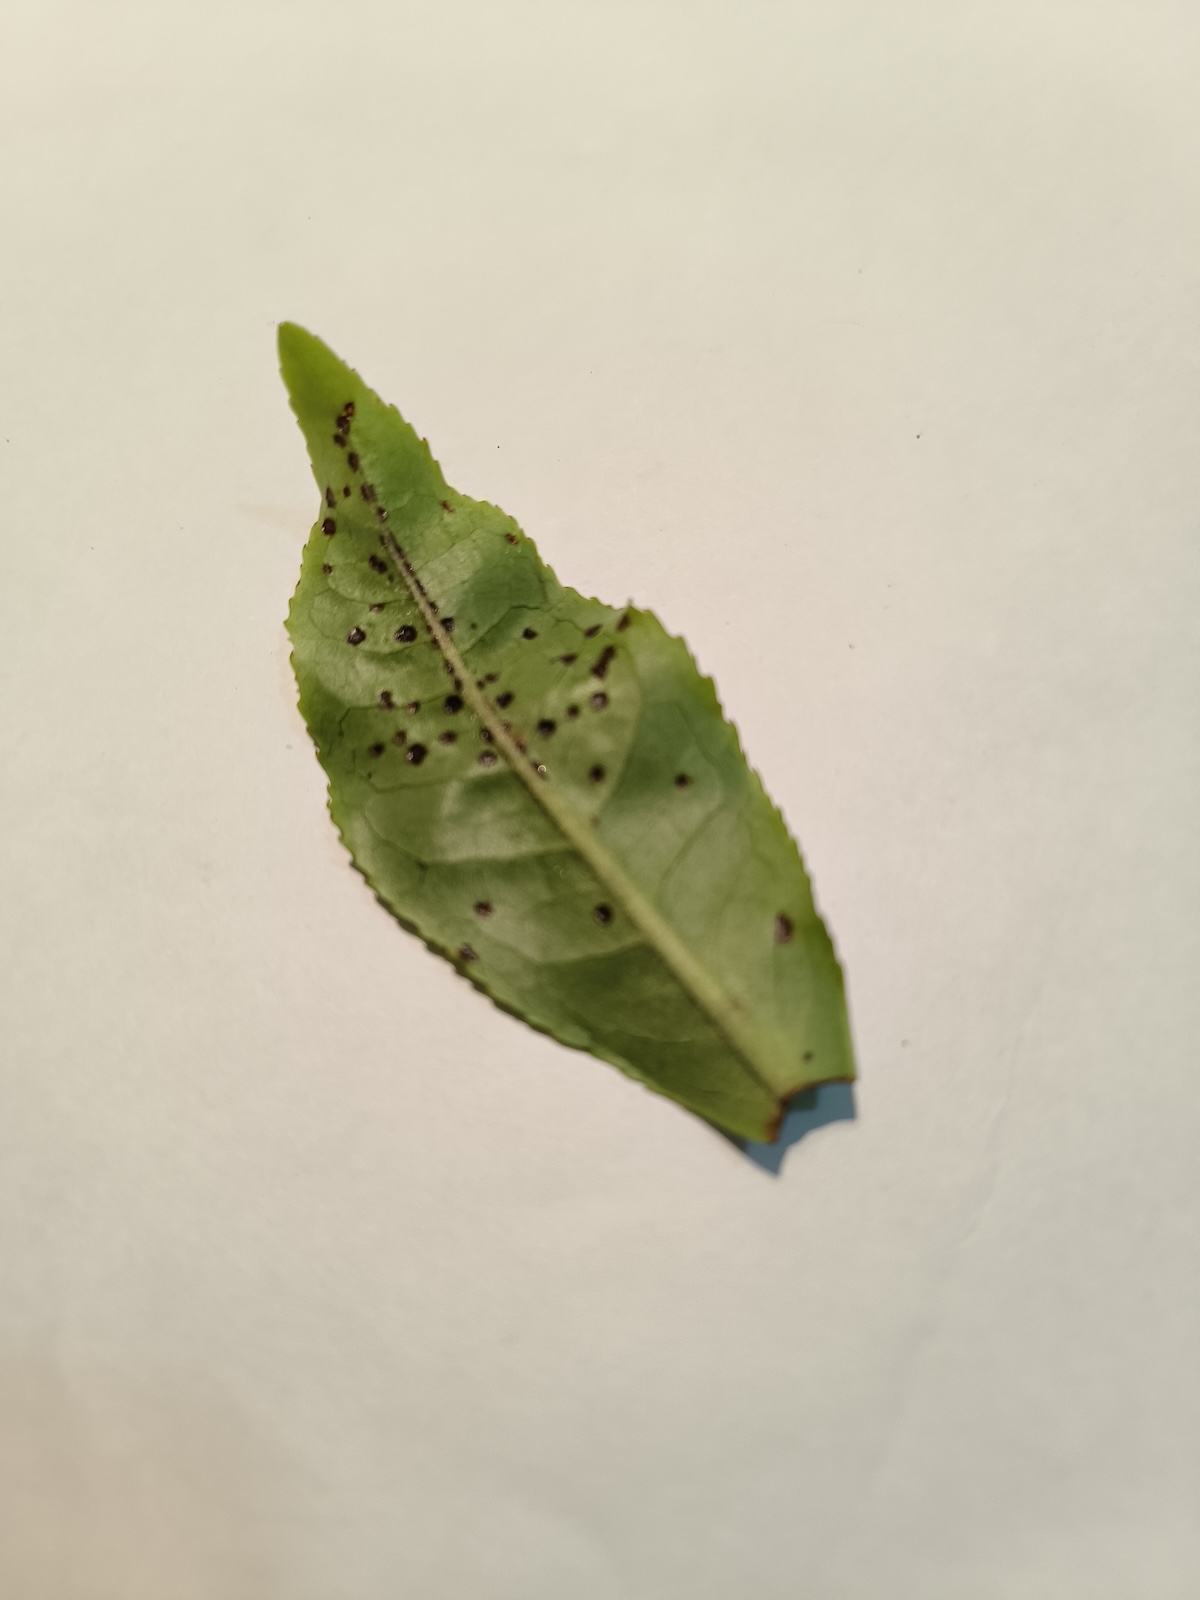
Label: Helopeltis